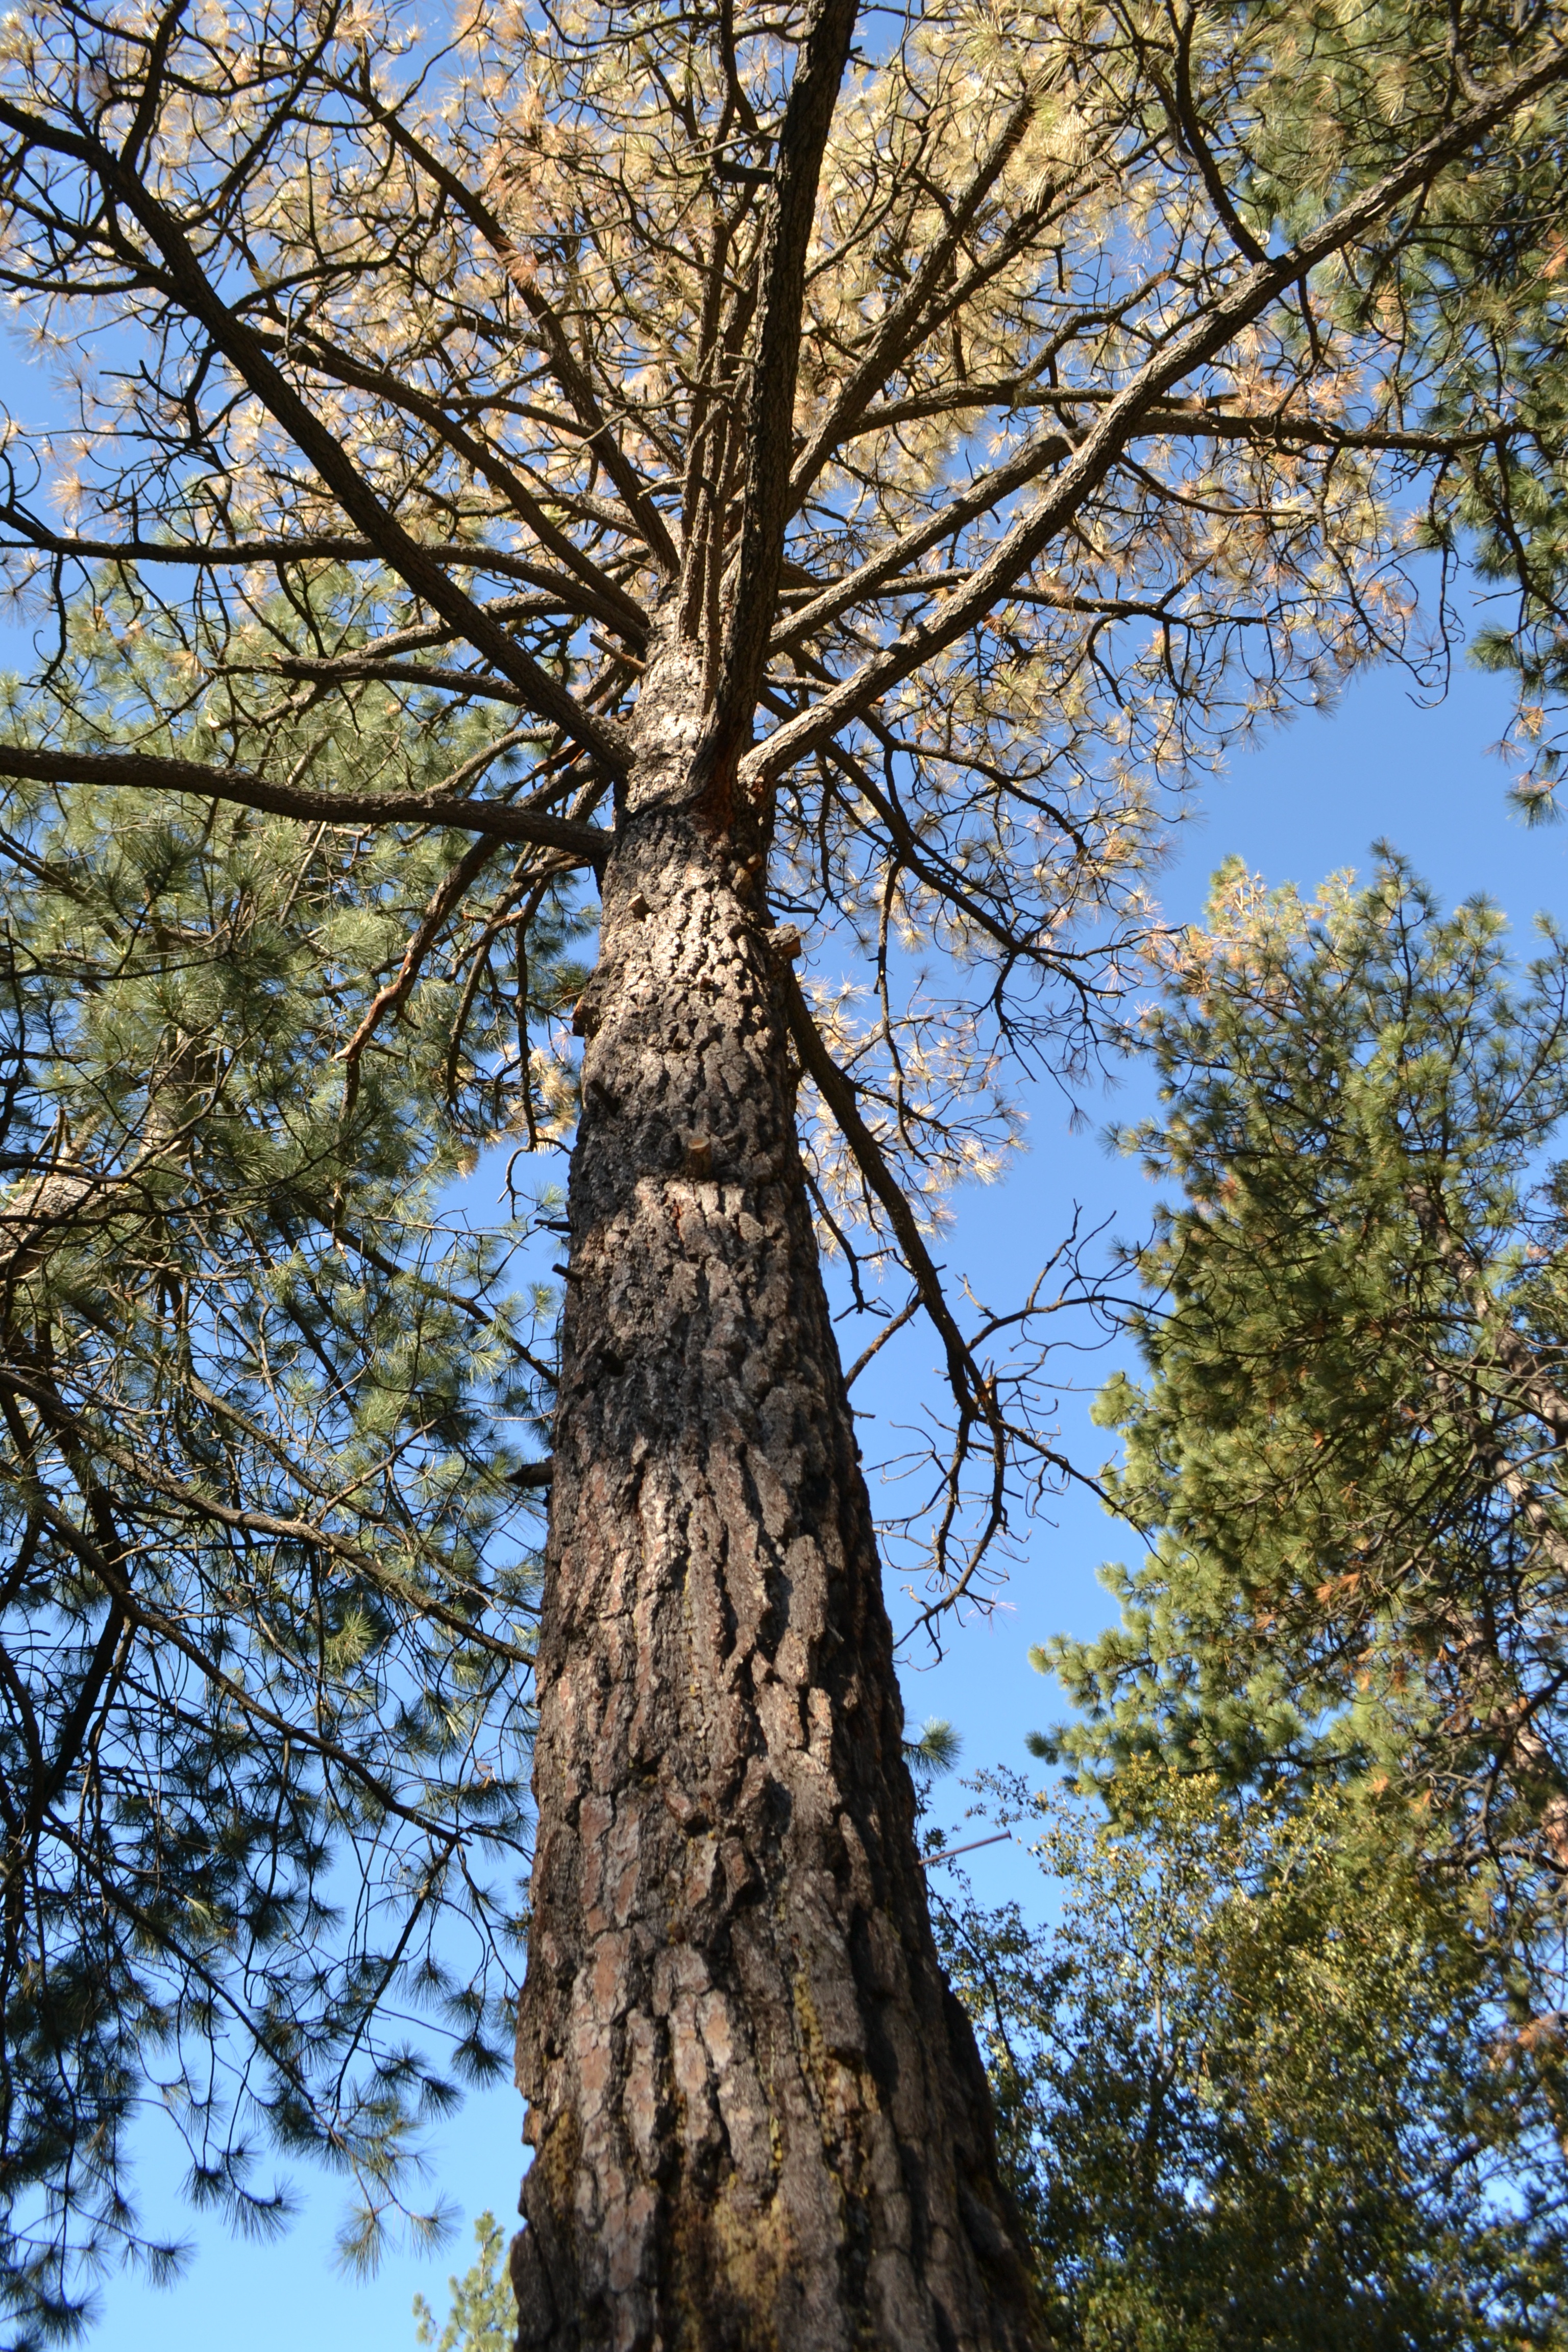
tree, nature, forest, branch, plant, leaf, flower, trunk, environment, green, natural, autumn, deciduous, grove, woodland, flowering plant, woody plant, land plant